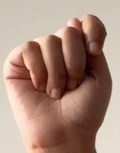
ASL sign: T